List of reptiles of Trinidad and Tobago

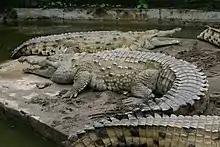
"Crocodylus intermedius"

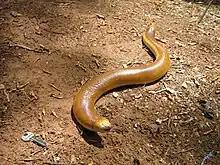
"Amphisbaena alba"

Crocodilians (Crocodylidae) are a family of archosaur sauropsids (reptiles) commonly known as crocodiles. This family includes 14 species of large semi-aquatic reptiles that inhabit tropical areas of the world. Crocodiles tend to congregate in freshwater habitats, such as rivers, lakes, wetlands, and sometimes brackish water. They are ambush hunters who usually wait for their prey, generally fish or land animals, to approach, before attacking them. They feed mainly on vertebrates such as fish, reptiles and mammals, and sometimes invertebrates such as mollusks and crustaceans, depending on the species. As cold-blooded predators, they have a slow metabolism and can therefore survive long periods without food. Despite their slow appearance, crocodiles are very fast over short distances, even out of water. However, these 2 species are considered waifs to the island. Meaning, that Trinidad and Tobago is not in their natural distribution. With these two species likely coming in from the surrounding waterways of Venezuela.